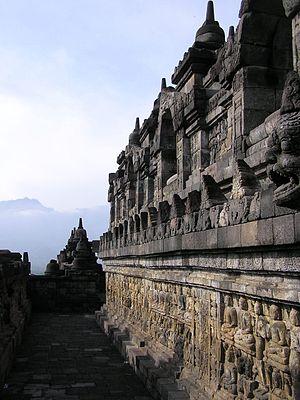
Le temple de Borobudur est une importante construction bouddhiste, bâtie aux VIIIᵉ et IXᵉ siècles à l’époque de la dynastie Sailendra dans le centre de l’île de Java en Indonésie.